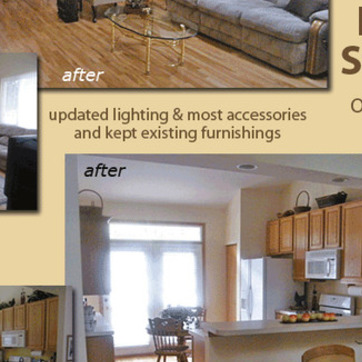
Material: painted